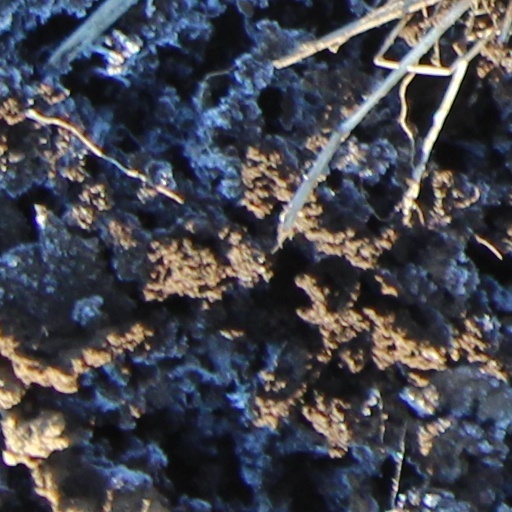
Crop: wheat